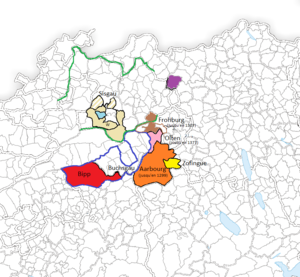
Carte des possessions de la famille de Frobourg.
La famille de Frobourg est une famille noble du nord-ouest de la Suisse.